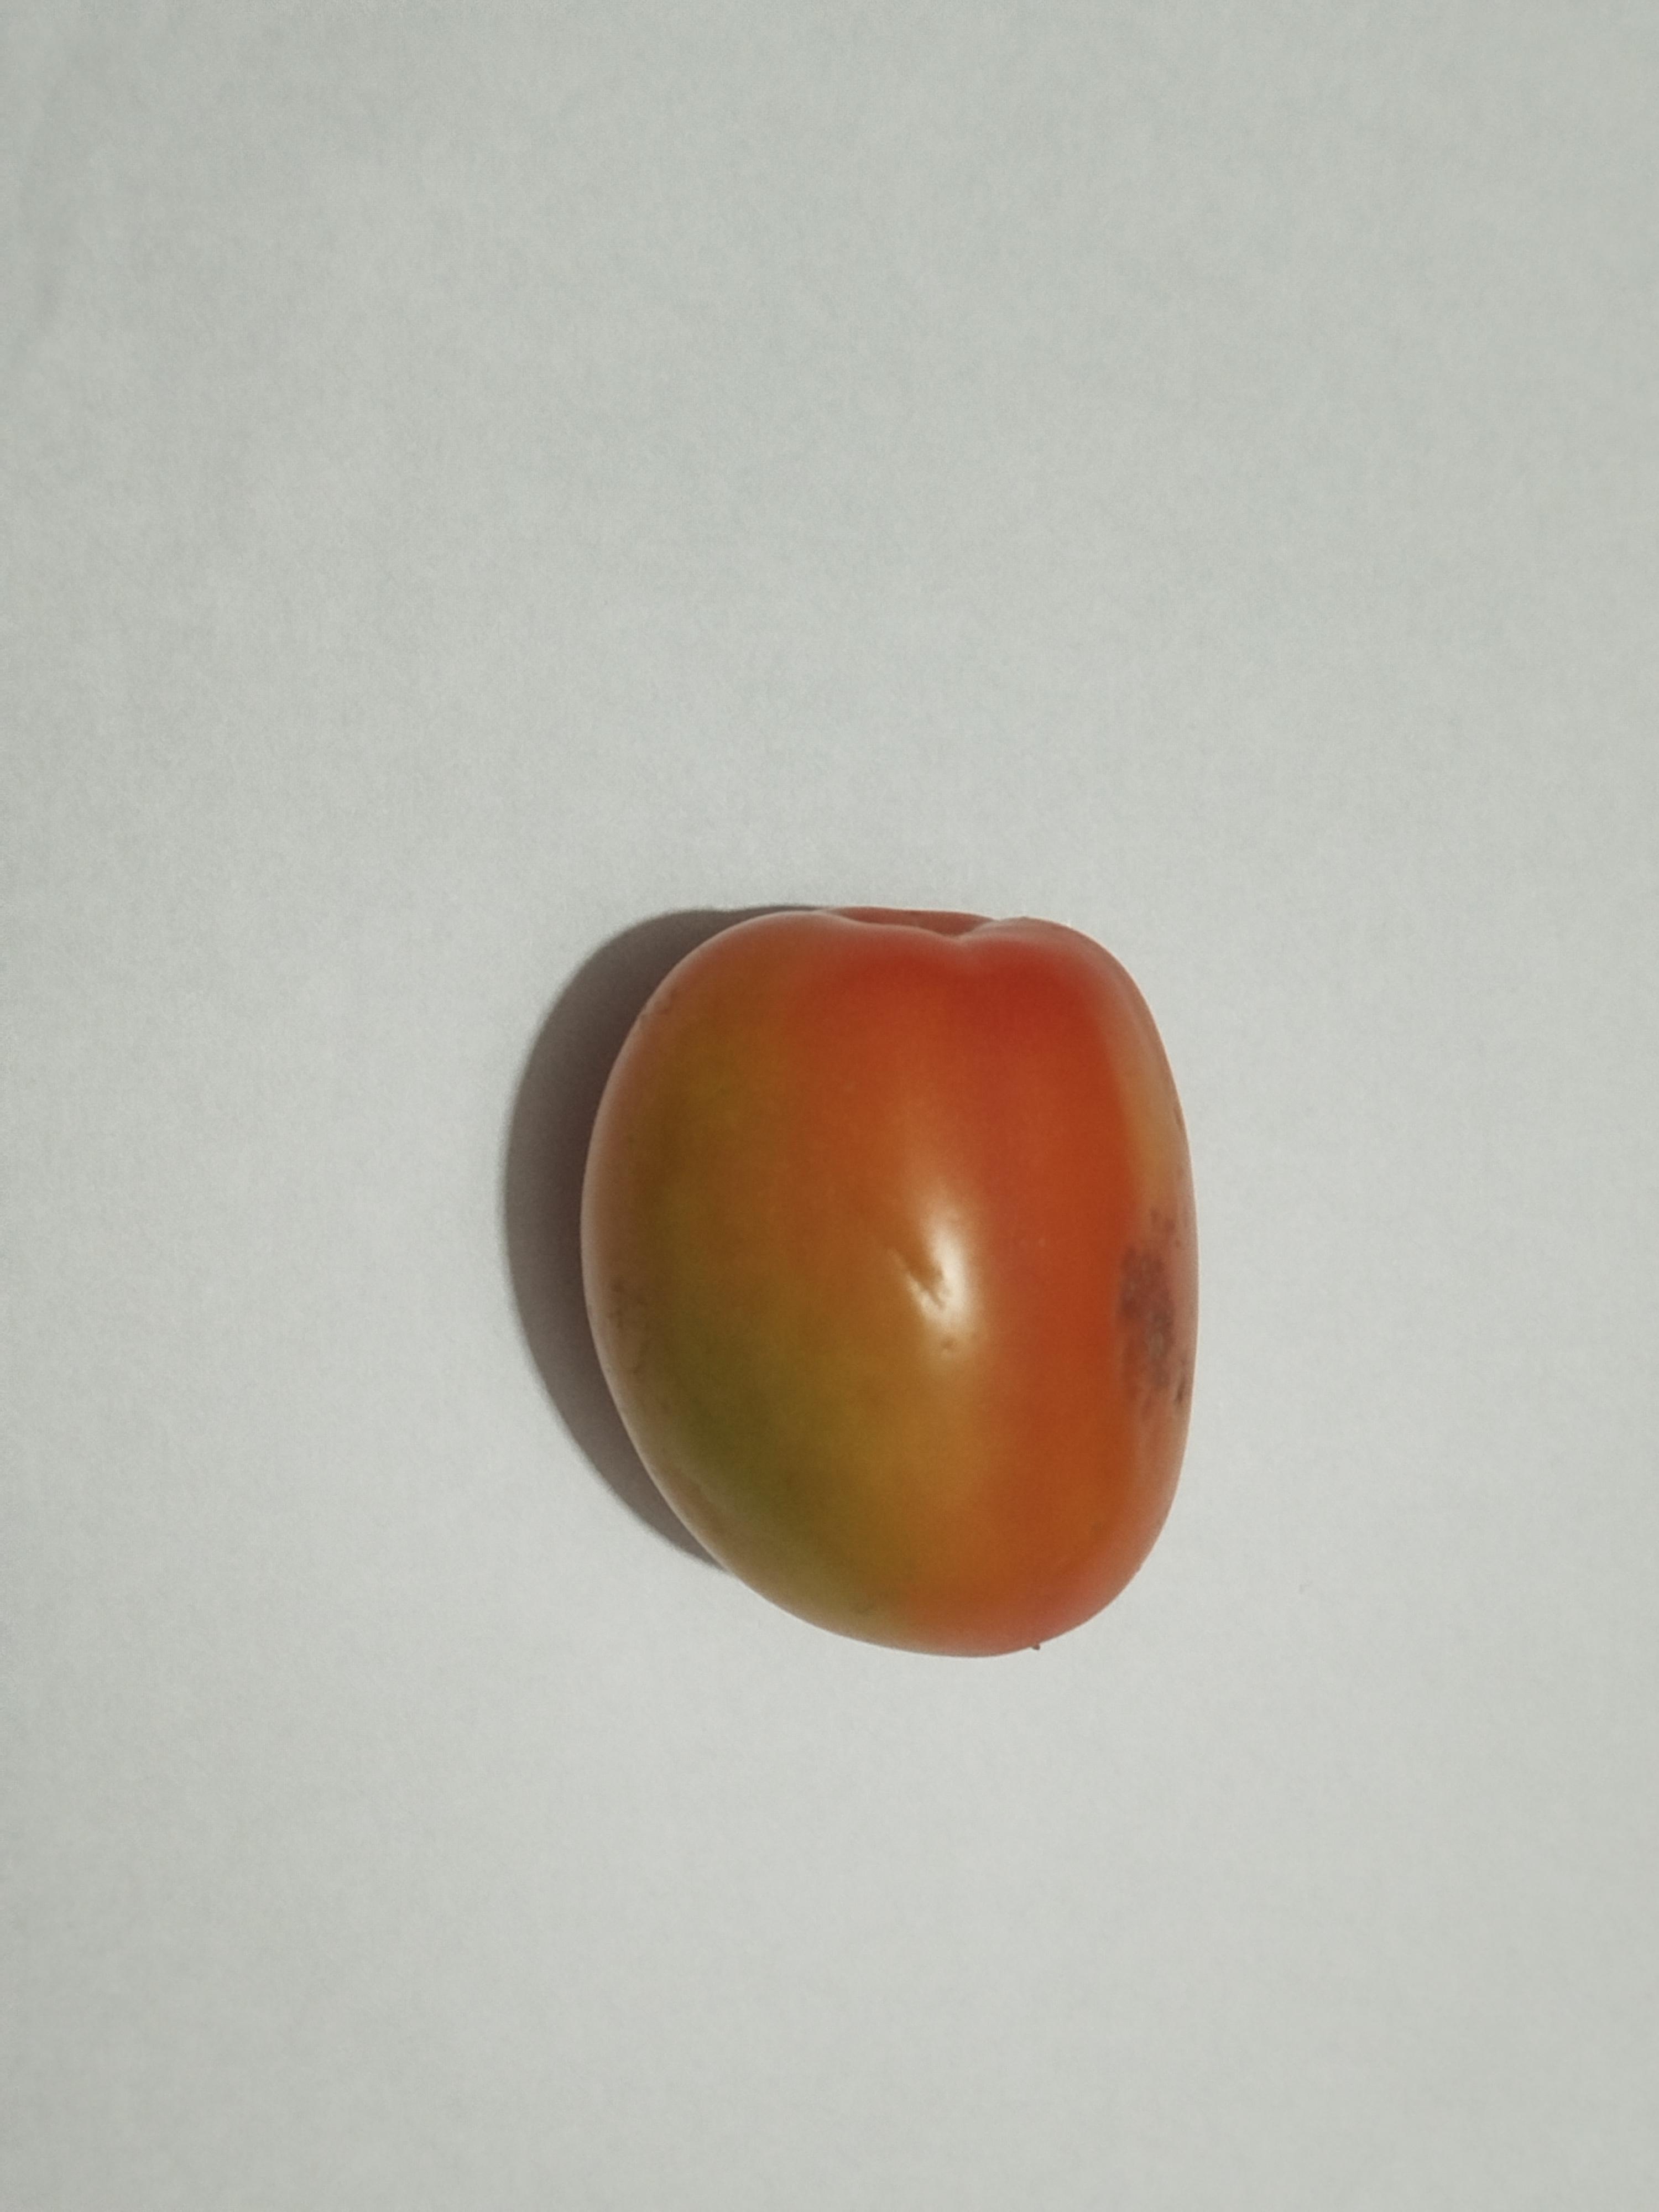
Label: Tomato